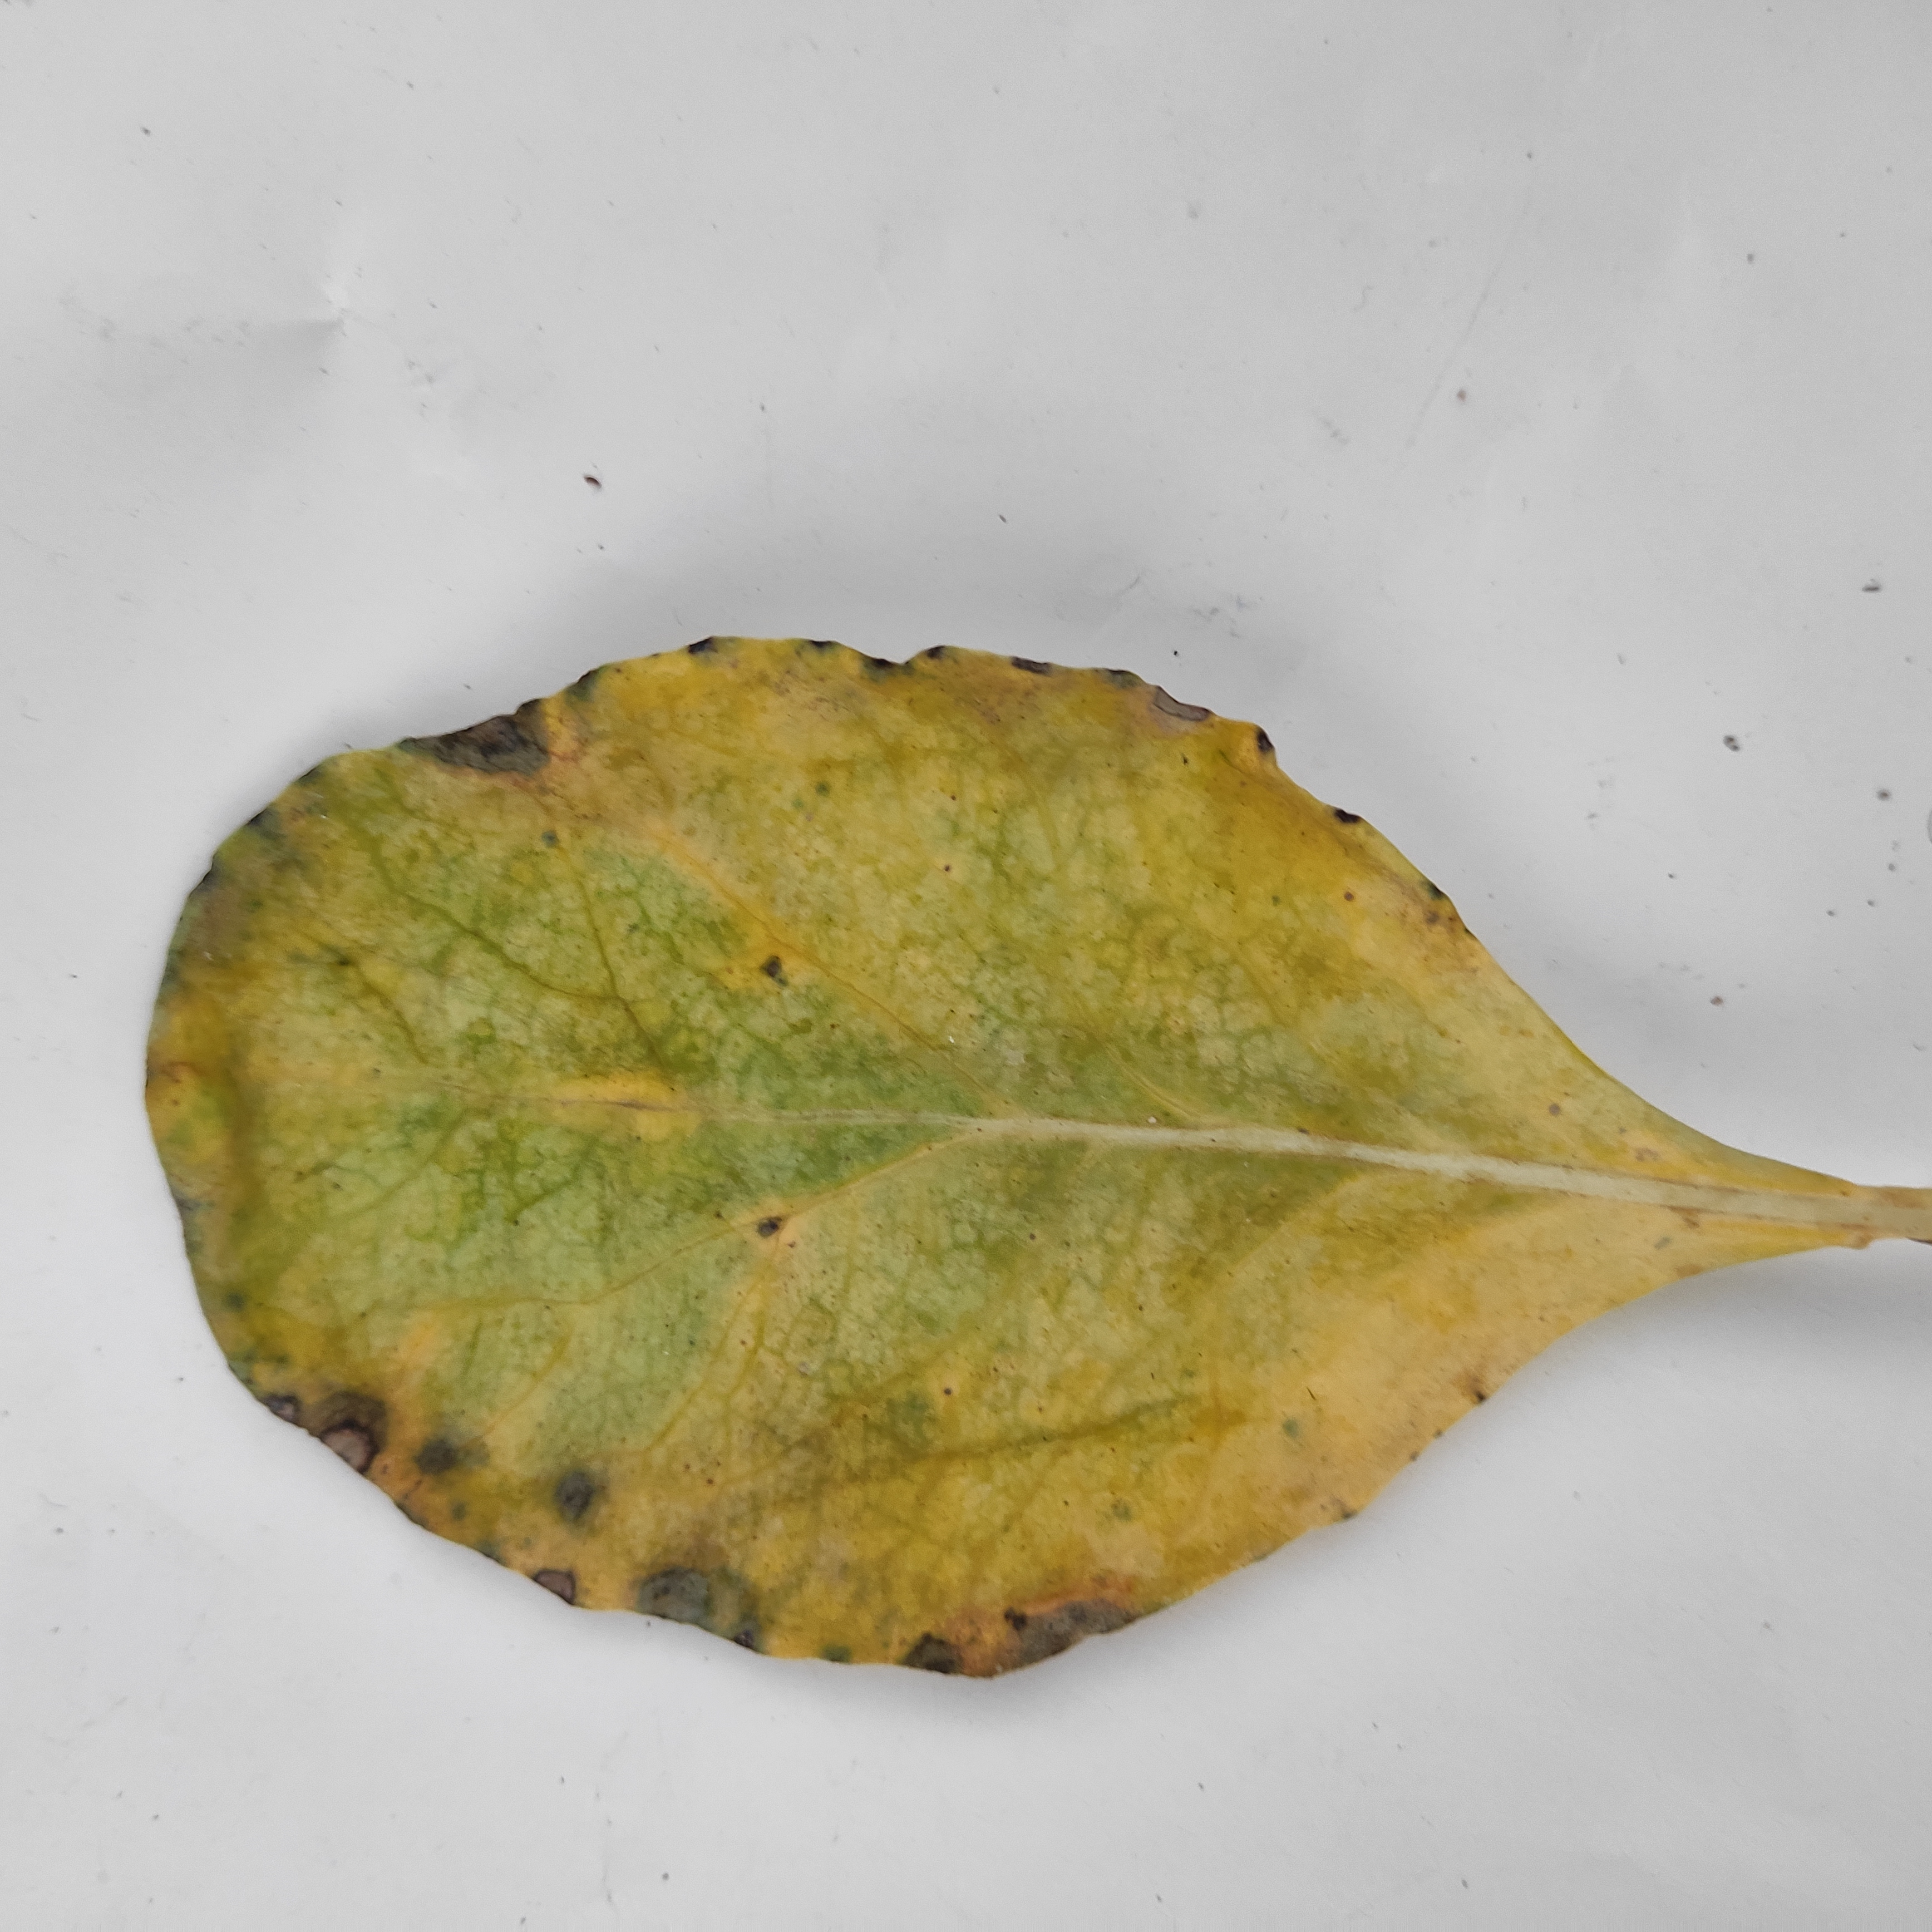
Label: Black Rot